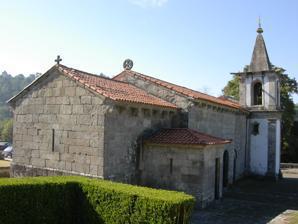
Building: Church of São Pedro de Rubiães
Country: Portugal
Year built: 1195
Church in Norte, Portugal Church of Rubiães Church of Saint Peter Igreja de Rubiães The rear of the Church of São Pedro de Rubiães showing aspects of its medieval character, including sacristy 41°53′47.57″N 8°37′31.48″W / 41.8965472°N 8.6254111°W / 41.8965472; -8.6254111 Location Viana do Castelo , Alto Minho , Norte Country Portugal Architecture Style Romanesque , Baroque Specifications Length 11.08 m (36.4 ft) Width 24.18 m (79.3 ft) The Church of São Pedro de Rubiães ( Portuguese : Igreja de São Pedro de Rubiães ) is a 12th-century Romanesque church located in the civil parish of Rubiães in the municipality of Paredes de Coura , that was part of the medieval Way of St. James ( Portuguese : Caminho de Santiago ), the famous pilgrimage road to Santiago de Campostela . Over time it was expanded in the 16th and 17th century to become the parochial church of Rubiães. The Church was classified as National Monument in 1913. History The front façade of the Romanesque Church of São Pedro, showing the mixture of medieval and Romanesque elements Detail of the portico, showing the decorated capitals, tympanum and lintel Inscribed on the entrance lintel was the date 1295, and is assumed to be the date of the church's completion. During the 16th century, the nave was extended towards the east reformulating the presbytery and sacristy . It was also at the end of this century that the first fresco was painted in the interior. At the beginning of the following century, another fresco was applied over the pre-existing painting. During the same period, the construction of Baroque-style bell-tower was completed, altering the medieval frontispiece . In the 19th century, the tympanum was remodelled. In 1936 the Direcção-Geral de Edifícios e Monumentos Nacionais (DGEMN) first intervened in the church, with the conclusion of various projects. In 1960, the roof was re-tiled, while a 1972 storm caused major problems and damages to the building. Two years later the main portico and prebestery were restored, supplemented by projects in the prebestery in 1978 and nave in 1980. Further projects directed to restore and reinforce the stability of the building were also undertaken in the early 1990s. These included: treatments to water infiltration, repairs to the belltower and baptistery , cleaning and clearing of the exterior stones, restoration of fresco mural, installation of a drainage system (accompanied by the University of Minho archaeology department representatives). During the drainage project in 1996, excavators unearthed the vestiges of shallow medieval tombs. The excavation revealed two lines of overlapping tombs, with the first dating to the 13th century. The tombstones are organized in two parallel lines, on either side of the Church, and integrated into the space's relief. These tombs were excavated in the north and south of the Church and dismantled before the installation of the drainage system. Meanwhile, the roof of the sacristy was restored and painted, while electricity was introduced into the space. Architecture São Pedro de Rubiães is located in an isolated, rural location, encircled by forest, alongside the N201 roadway and protected by a small wall. Alongside the northern and southern facades are several granite slabs of sepulchres from the historical cemetery, as well as a millennium marker. Although not located along the banks of the Minho River, it was situated stylistically within a regional focus overlooking the valley, in line with the Galician perspective at the time (as seen in the location of the Cathedral of Tui and other churches in the province of Pontevedra ). The church comprises a longitudinal plan of a single rectangular nave, with an extended, rear presbytery and sacristy , subdivided into articulated volumes and covered in tiled roof. The principal facade, complete with gable, includes an archway portico comprising four archivolts , three of which are mounted on column capitols with alternating vegetal and zoomorphic designs. An important part of the church is this axial portico, which represents the Annunciation . The central columns include sculpted forms; on the left is a representation of an angel with long hair, beard and parchment (likely the Angel Gabriel ), while the right form is the Virgin with veil and raised hands. Although these forms are not well defined, they testament to the popularity of public interests at the time of its carving, providing an iconographic representation of the scene rather than a clearly literal interpretation. These sculptural themes are comparable to the churches of Sanfins de Friestas, Longos Vales and Bravães and suggest its completion in the middle of the 13th century. The lintel is inscribed with the presumed date of its construction, while in the tympanum is the figure of Christ surrounded by aureola . The representation of Christ is part of the first revivalist reproduction of the tympanum, while the serpentine lintel which is thin and less profound, is almost graffiti and less to do with the original form. The tympanum although "a bad reconstitution, relatively modern, of the older piece" is part of the a restrictive number of representations of the Christ in aureola for the period, and is here treated summarily with de-contextualized flowers flanking the aureola. Even by the 1980s, there still existed fragments of the original tympanum in the area that confirmed that a copy was installed in the portal. Carlos Alberto Ferreira de Almeida dated the epigraph to 1257, although it seems late given the architectural elements of the Church, raising debate due to the difference stylistically in age of the elements. Almeida interpreted later writings, and assumed a late Galician influence on the temple, which was later rebuked in favour of an earlier date. Above this entrance is a simple arched window over columns and decorated capitals. In the northern corner of the Church is the rectangular bell-tower decorated with canon-like gargoyles extending from the corners under a pyramidal roof. The lateral walls included doors with double archivolts over simple tympanum, although the northern facade also has a door with smooth archway. Circling the entire building is a squared-off cornice, consisting of undulating or flat diamond-shaped forms decorated with zoomorphic or geometric motifs. Interior The remnants of the early fresco on the left of the altar The temple is illuminated by the narrow slit windows that open into the interior, while the interior structure is supported by wood frame beams. The presbytery with two lateral and one central slit windows provides all the light into this space, which includes a granite altar against the wall. The squared cornices on the frontlet of the presbytery was a common feature of the Romanesque church in the Alto Minho region. The central window itself is decorated with columns and decorated capitals, surmounted by blocks supporting the simple arch. At the left of the altar, through a triumphal arch , is fresco painting consisting of monk and angel, in partial ruin, with fragments missing. The interior paintings, executed in fresco over a thin layer of plaster, was completed in a restricted colour palette: ocres , reds, black, blue and a mixture of the two. Incisions were detected in the plaster, corresponding to the original design that was applied to the wall, although there are no indications of junctions between the plaster. References Notes